Nineveh Governorate

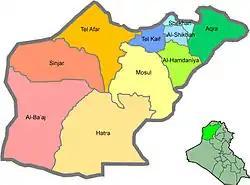
Districts within Nineveh Governorate

Its two cities endured the 2003 U.S.-led invasion of Iraq and emerged unscathed. In 2004, however, Mosul and Tal Afar were the scenes of fierce battles between US-led troops and Iraqi insurgents. The insurgents moved to Nineveh after the Battle of Fallujah in 2004.